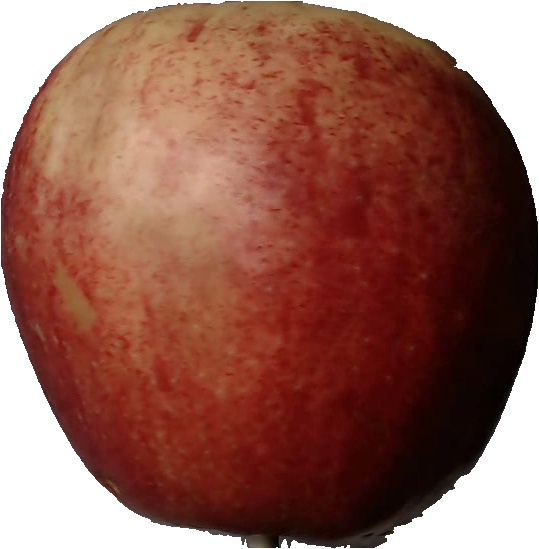
Label: apple_red_3